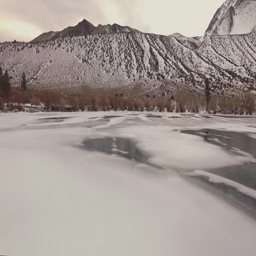
flying sideways on a frozen lake viewing the shoreline